Dannii Minogue

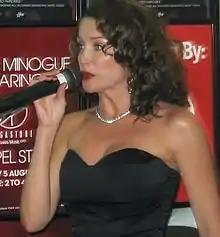
Minogue performing in 2008

October onwards saw a total of five releases from Minogue; first, on 29 October, reissues of her 1997 and 2003 albums "Girl" and "Neon Nights", each containing two discs, the second disc of which includes remixes. On 5 November, she released "Unleashed", a collection of previously unheard material from her time with London Records, and "", which includes every one of her music videos as well as bonus features. Minogue's fifth studio album "Club Disco" was released on the same date and in May 2008 in Australia, featuring several previously released singles, such as "You Won't Forget About Me", "Perfection", and "So Under Pressure", cancelled single "I Can't Sleep at Night" and covers of "Xanadu" and the disco classic "He's the Greatest Dancer". Finally, on 3 December, a single was released, titled "Touch Me Like That", which peaked at number one on the UK Dance Chart.